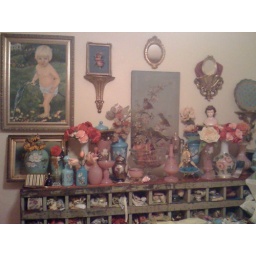
Items above green post office shelf